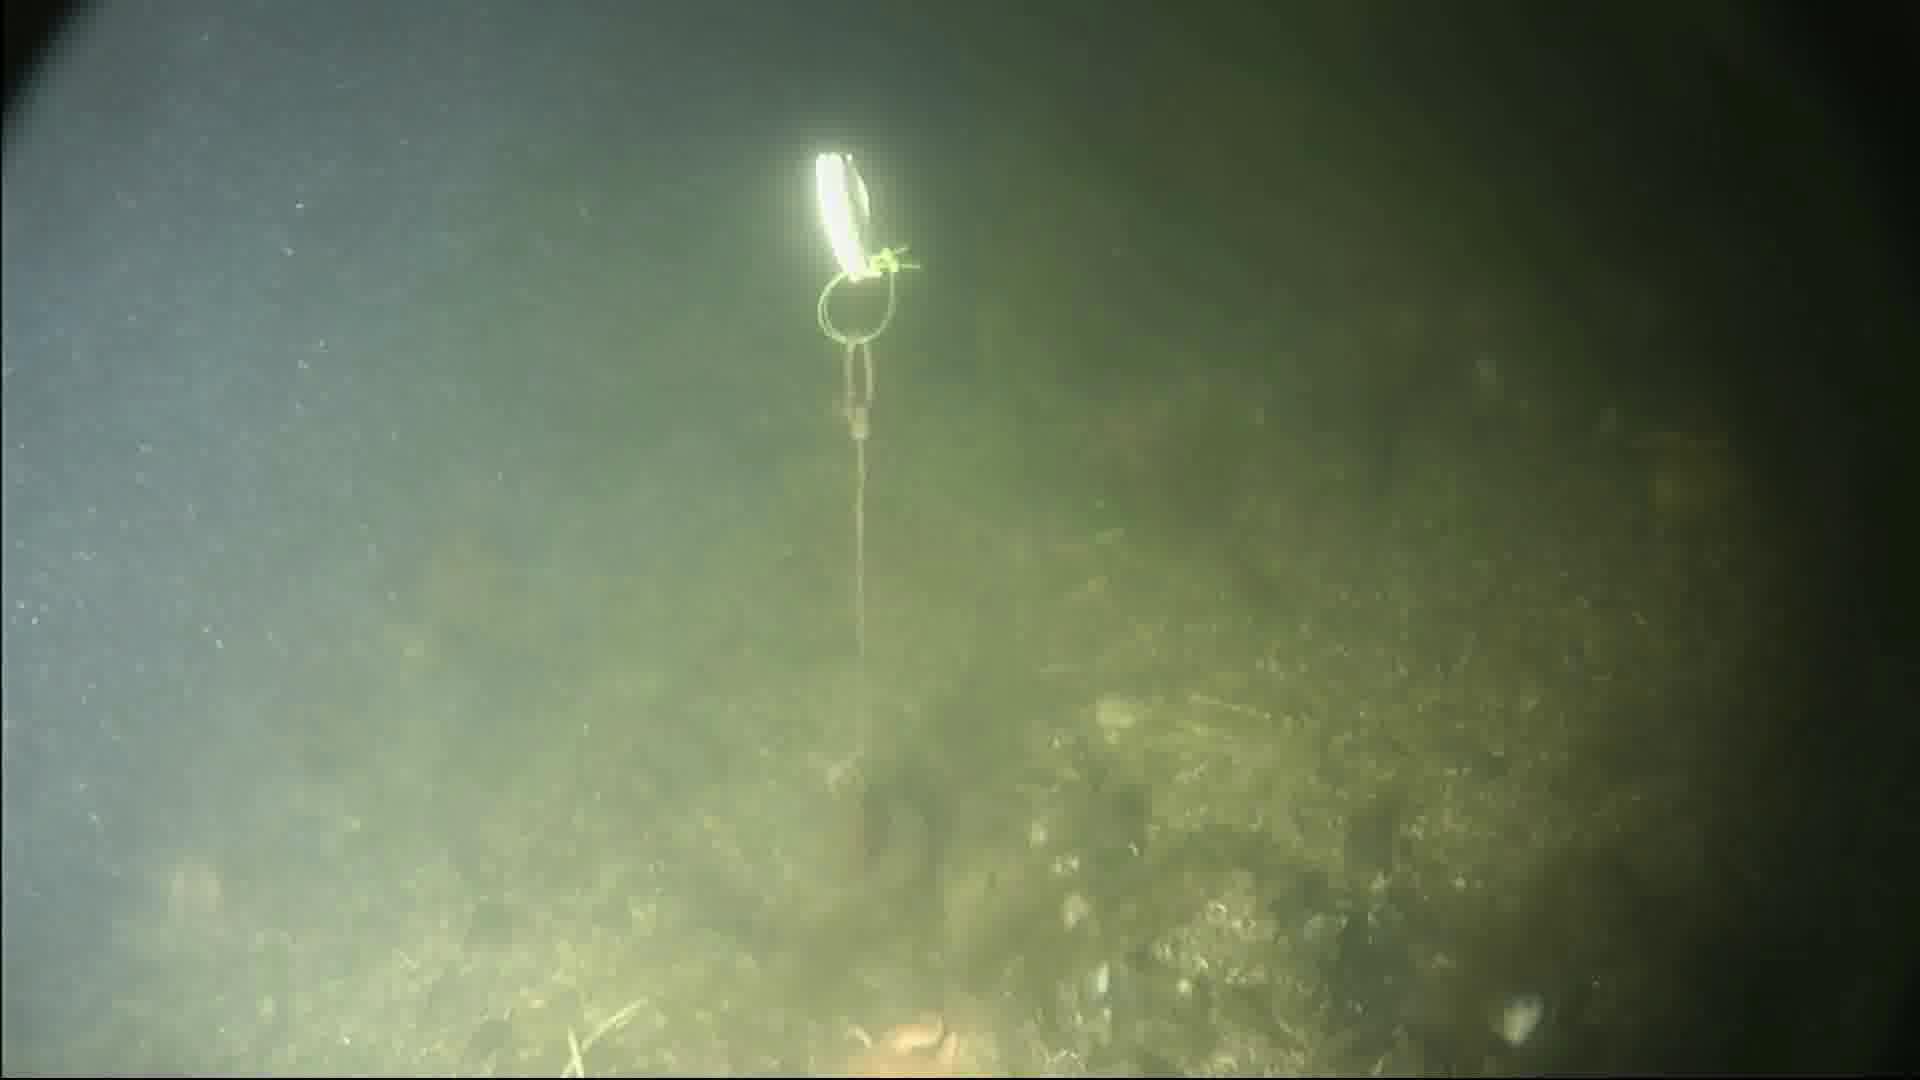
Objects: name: crab
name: starfish